Thignica

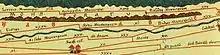
Detail of the Tabula Peutingeriana showing ancient Numidia

Thignica's stone ruins are called Aïn Tounga, located southwest of Testour, Tunisia. They are very extensive and cover the summit and slopes of a series of hills. One inscription calls the town "Civitas Thignicensis" (the city of Thignica) and states that it was divided into three parts, another that it became a municipium at the beginning of the 3rd century under the name of "municipium Septimium Aurelium Antoninianum Herculeum Frugiferum Thignica". Towards the centre of the ruins is a Byzantine fortress, trapezoidal in shape, flanked by five square towers. Here an inscription makes mention of the proconsul Domitius Zenophilus (326-32), famous in the annals of Christian Africa. Among the other ruins are a small triumphal arch, a temple, a Christian church, the remains of the enclosure, etc., as well as an amphitheatre.